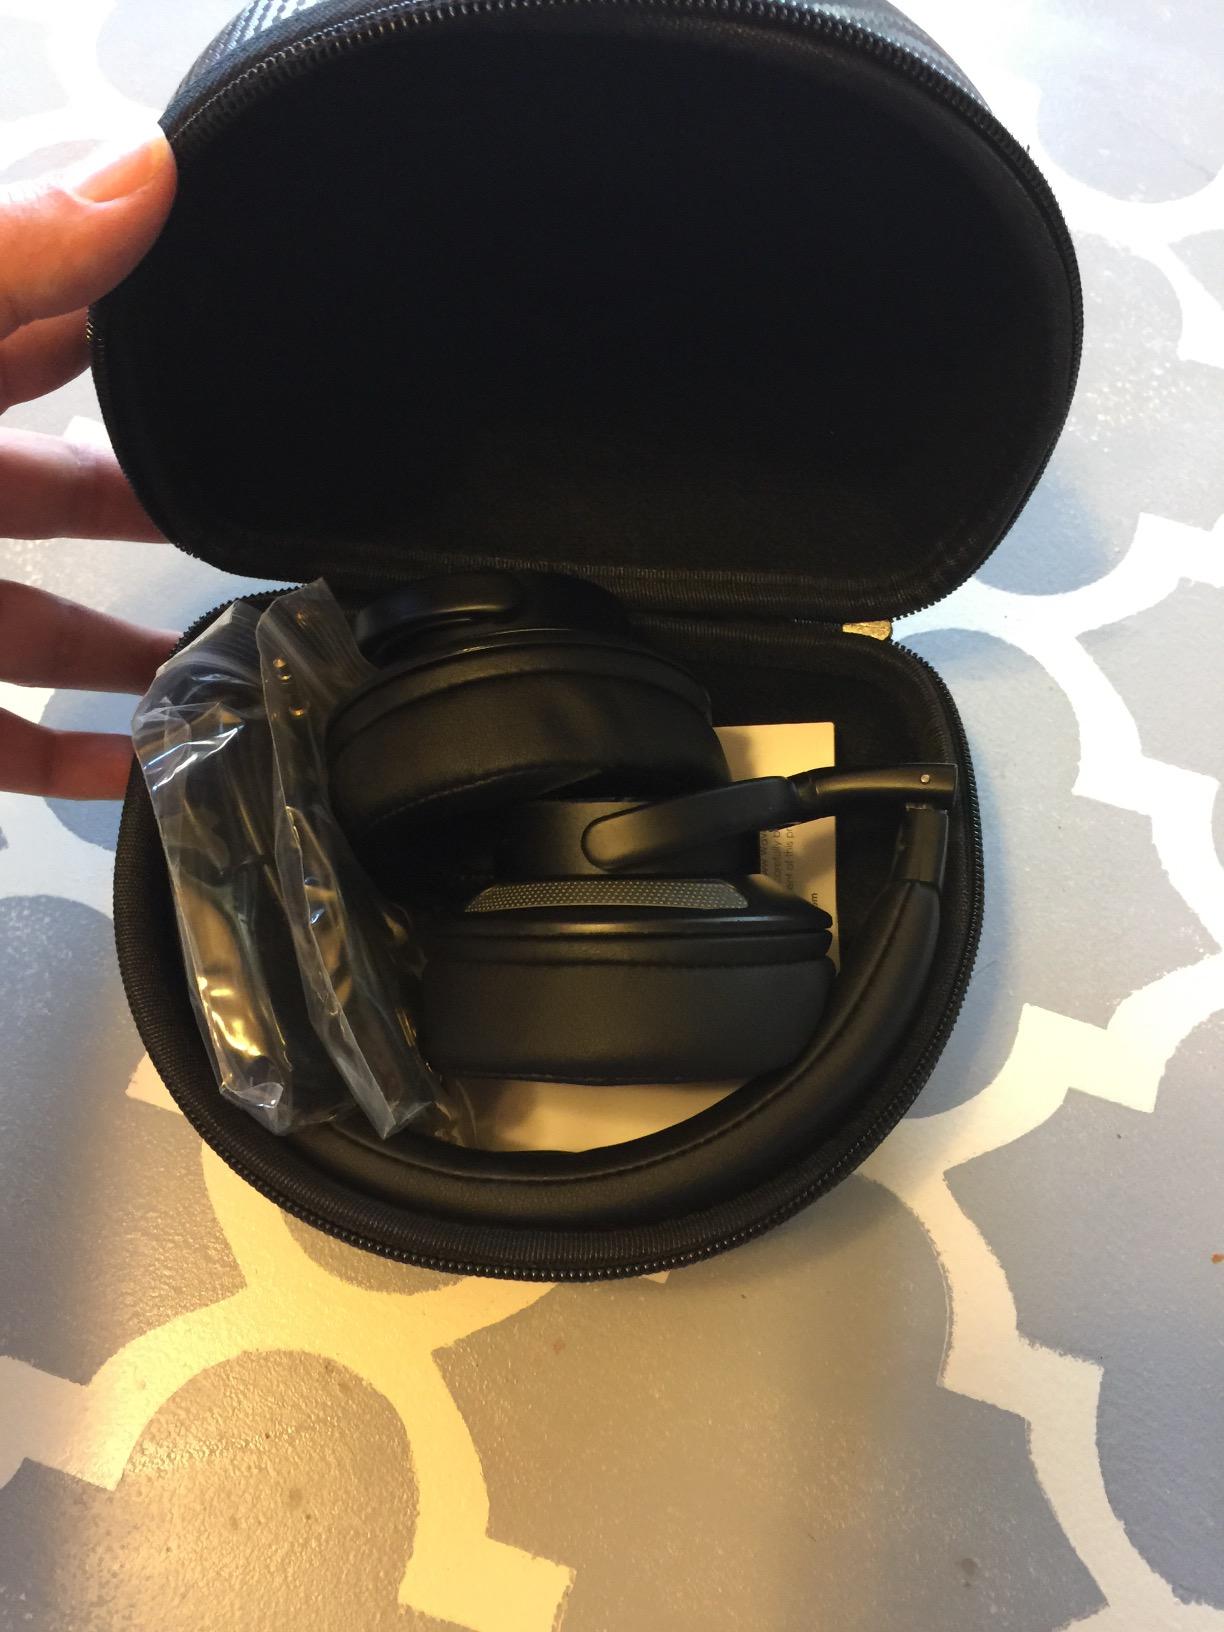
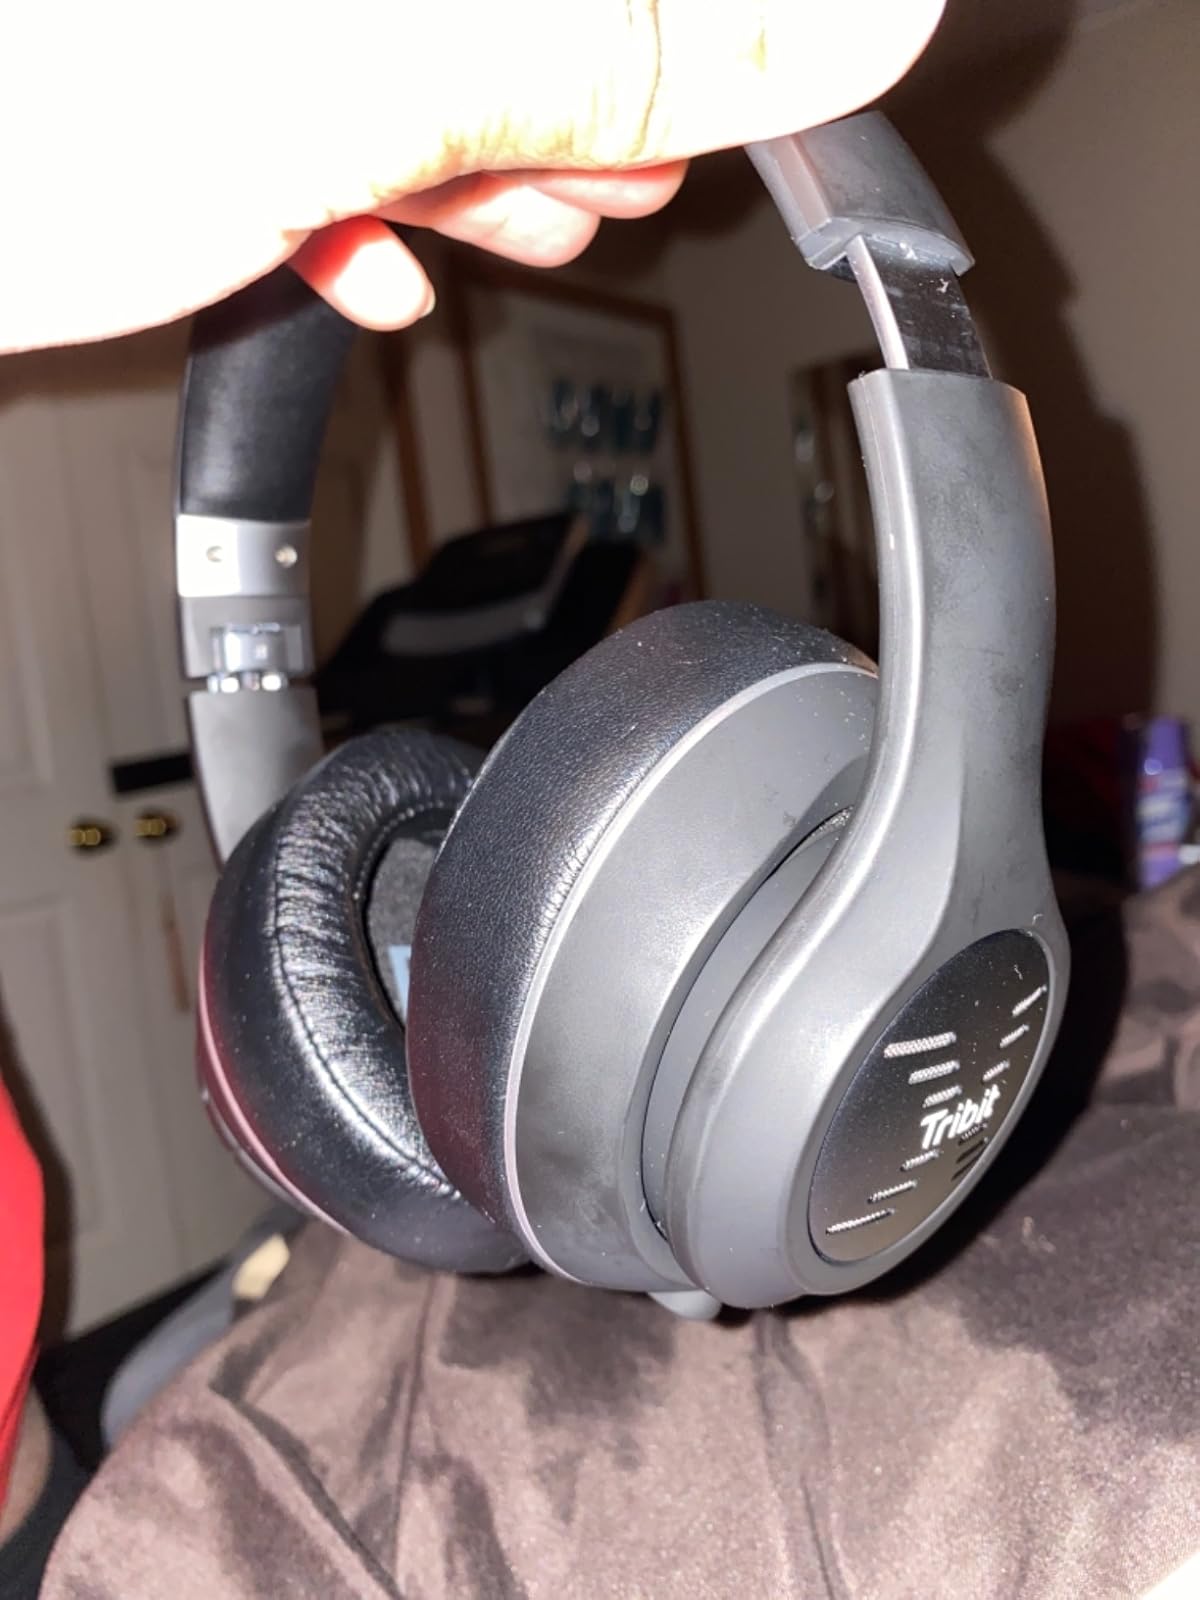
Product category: headphones
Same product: no